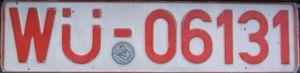
La plaque d'immatriculation allemande est un dispositif permettant l'identification des véhicules du parc automobile allemand.